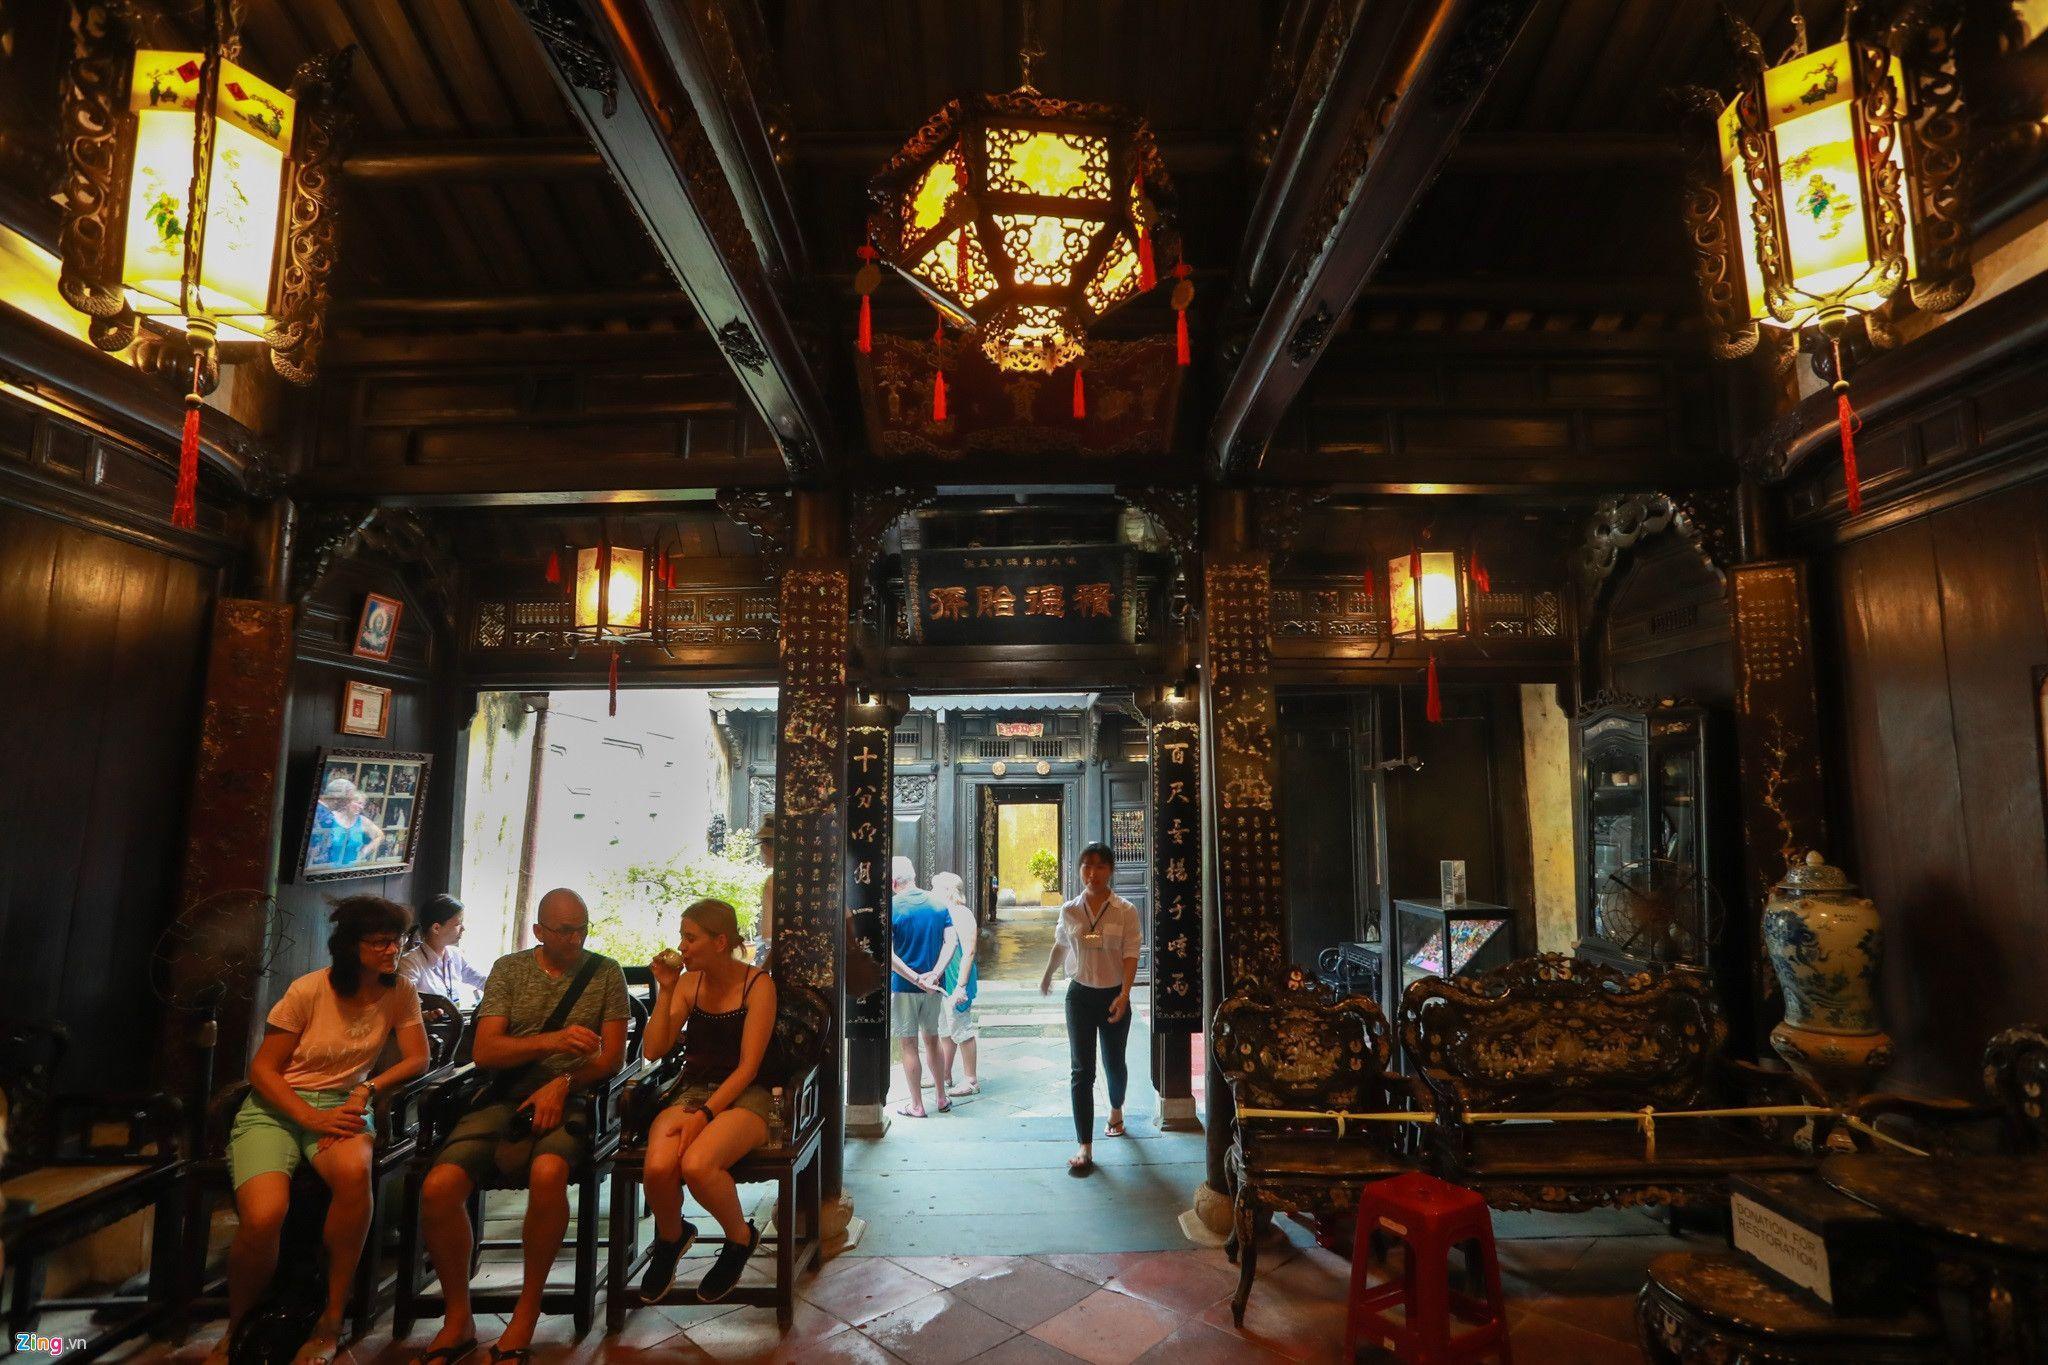
vị khách ngồi ngoài cùng mặc áo đen đang uống nước